Premiership of Pedro Sánchez

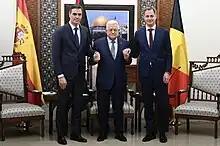
The prime minister and the Belgian prime minister, together with the president of the Palestinian National Authority, Mahmoud Abbas.

On 27 October 2023, Israel began a ground invasion of the strip, with the objective, in the words of Israeli prime minister Benjamin Netanyahu, of providing security to the strip and, therefore, to Israel. The extreme harshness of the Israeli response was unanimously rejected by the Spanish left, with the events being described by the acting minister of Social Rights and Agenda 2030, Ione Belarra, as "genocidal". This caused unrest in Israeli diplomacy, although the intervention of the Spanish foreign minister, José Manuel Albares, reduced the tension.